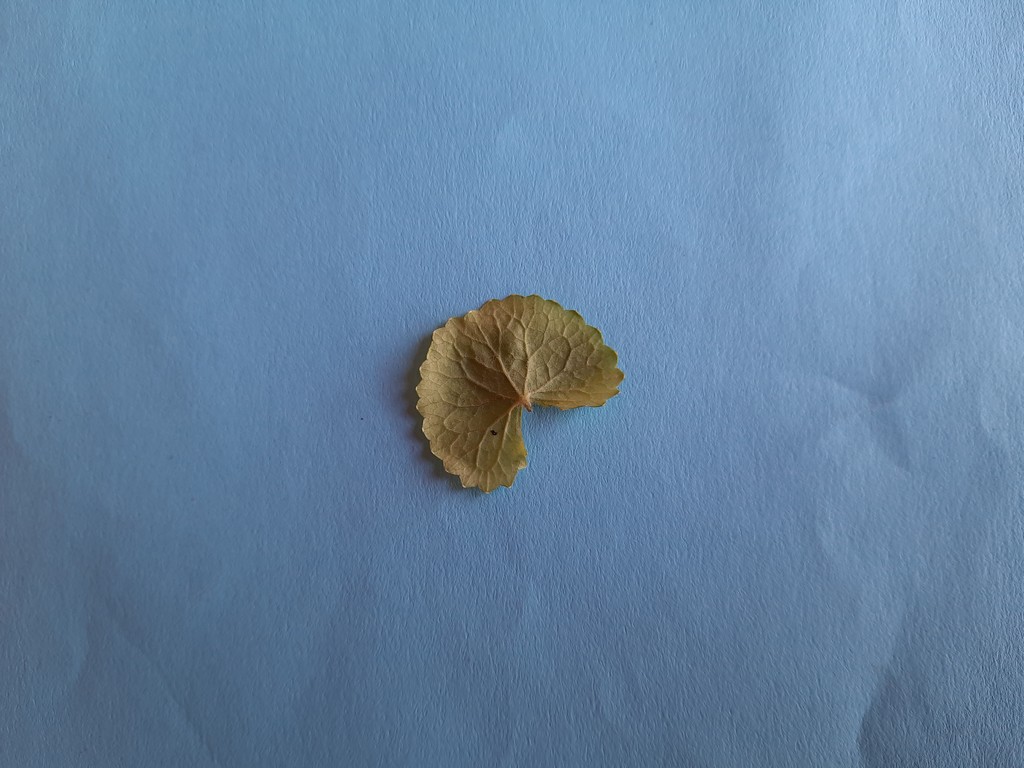
Label: Healthy